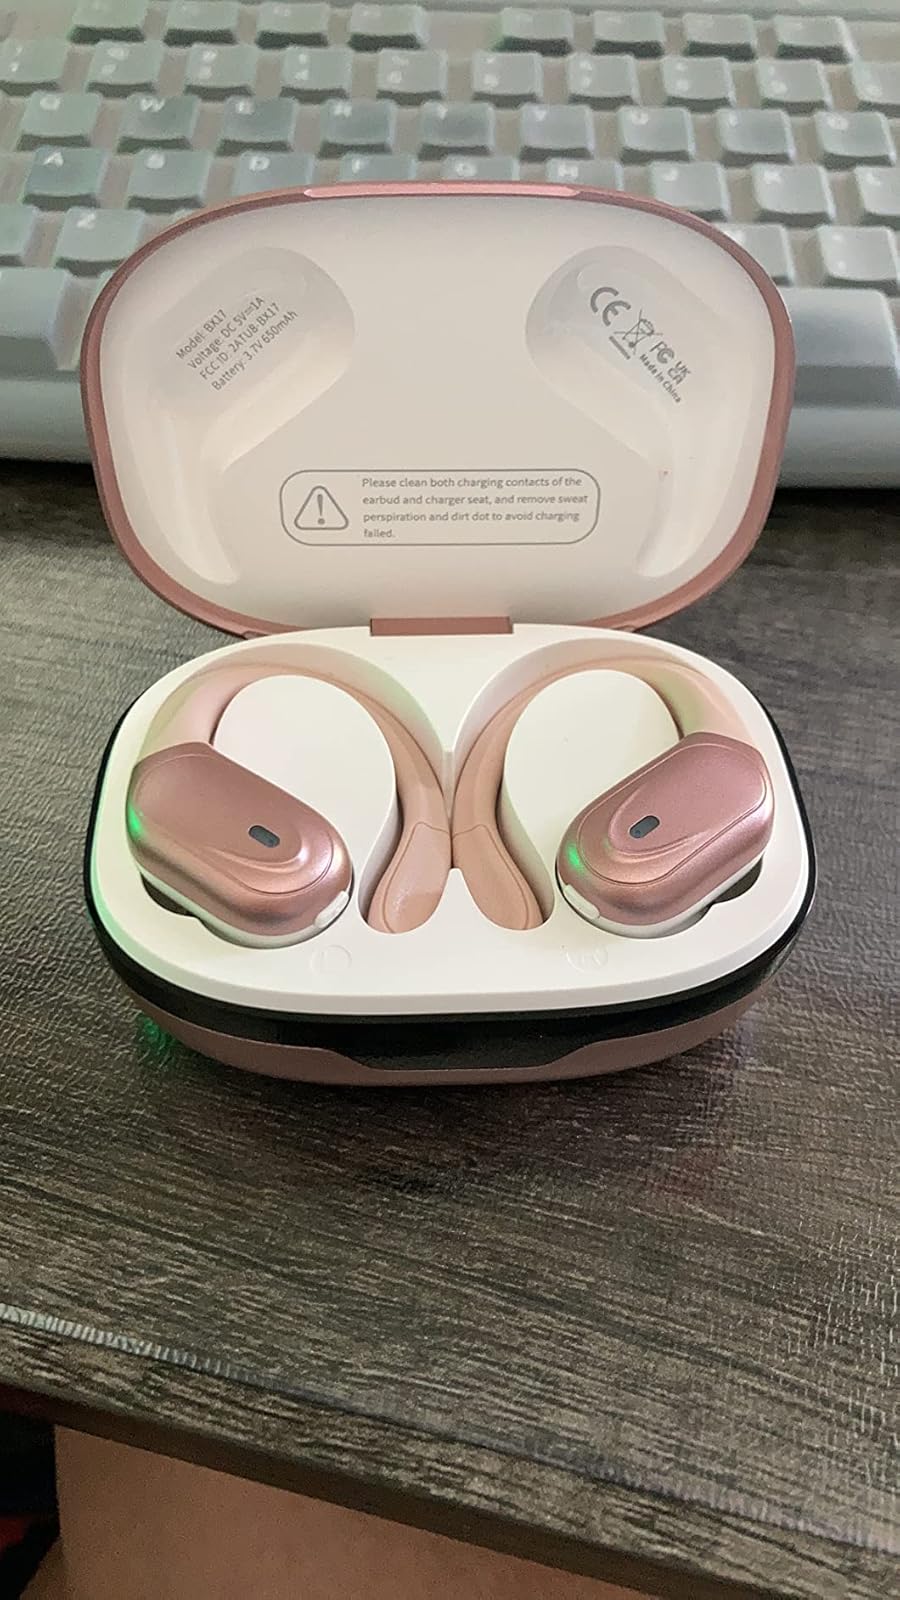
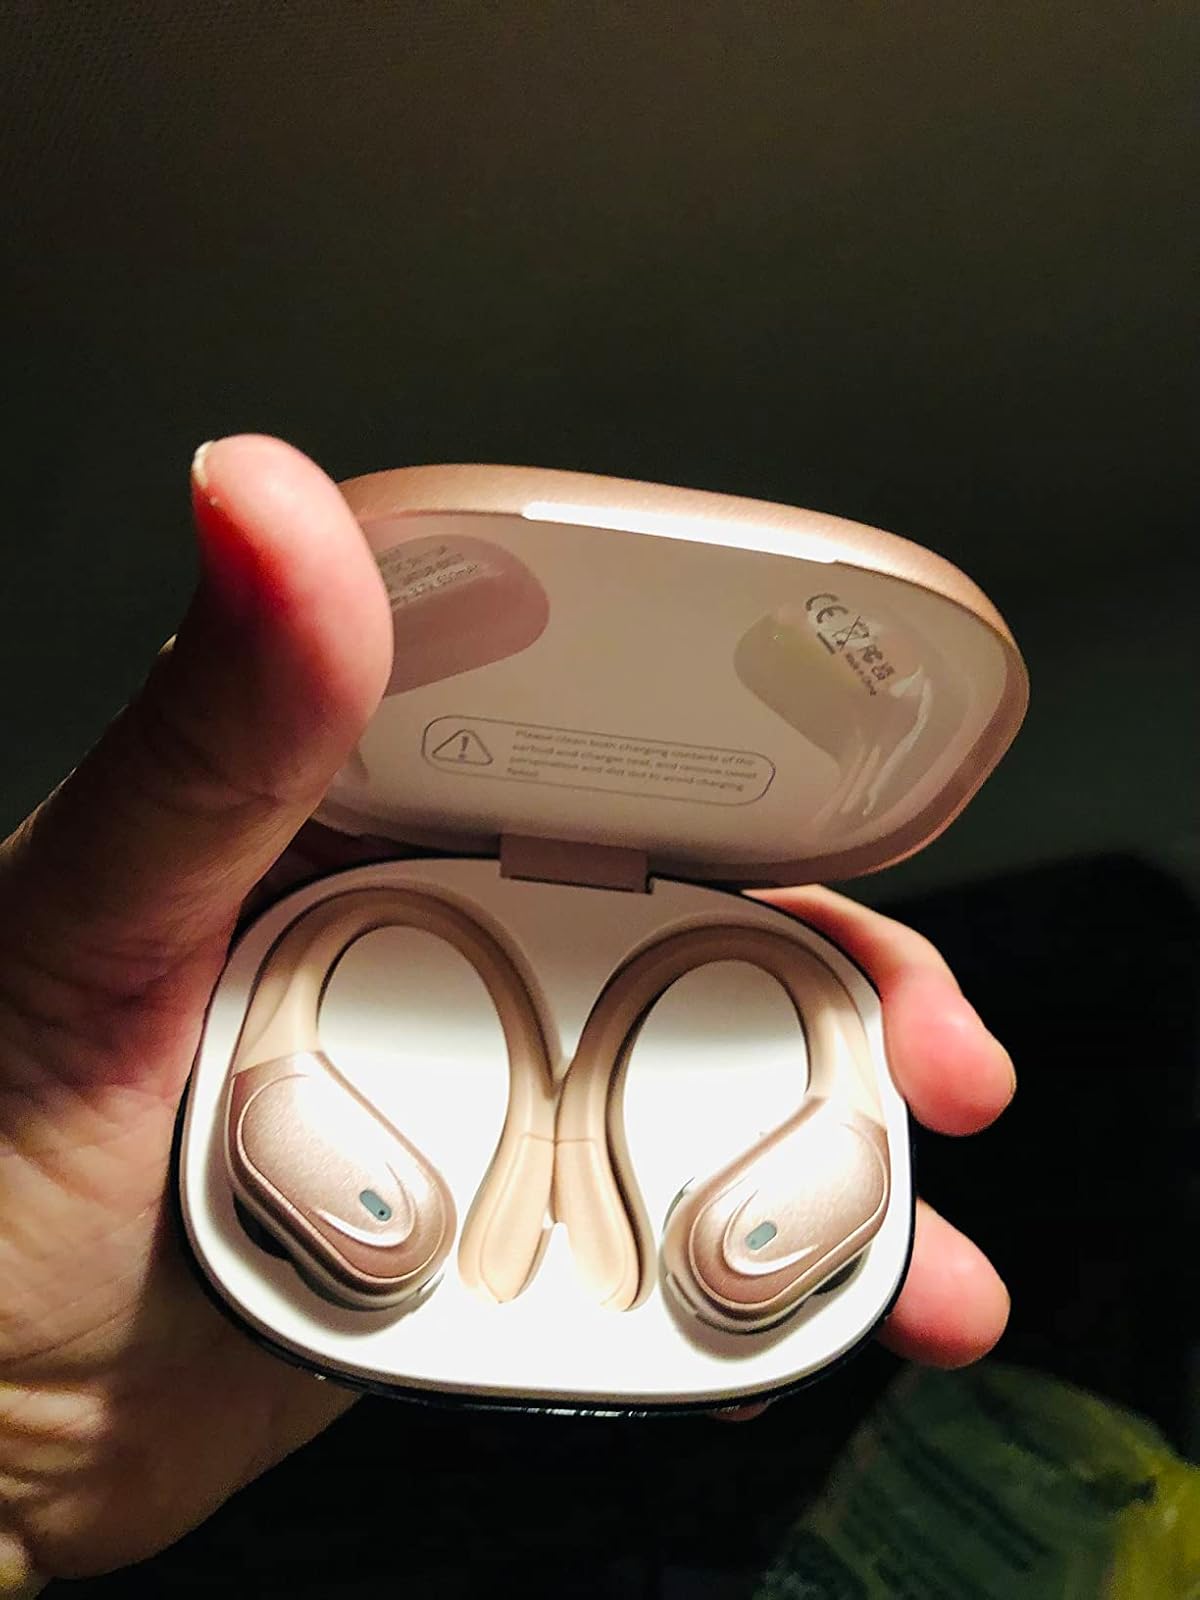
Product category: earbuds
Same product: yes